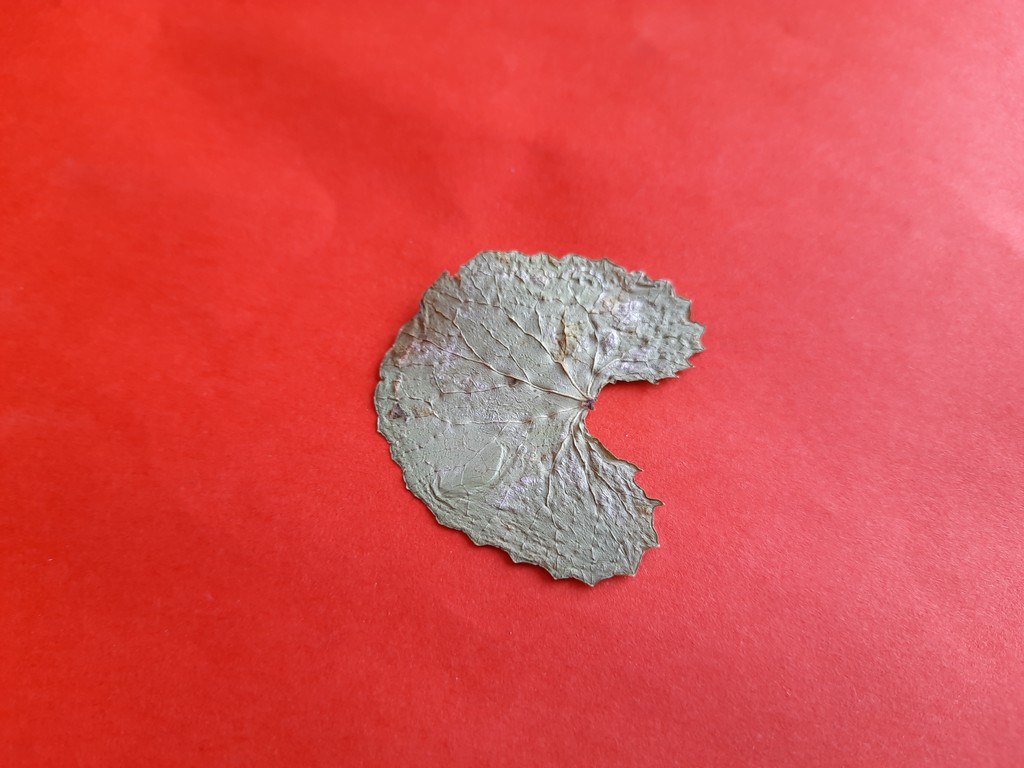
Label: Dried